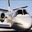
Label: airplane